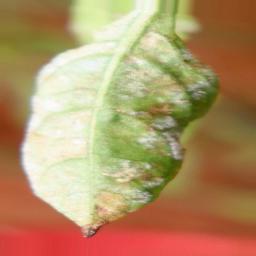
Label: powdery mildew